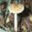
Label: mushroom